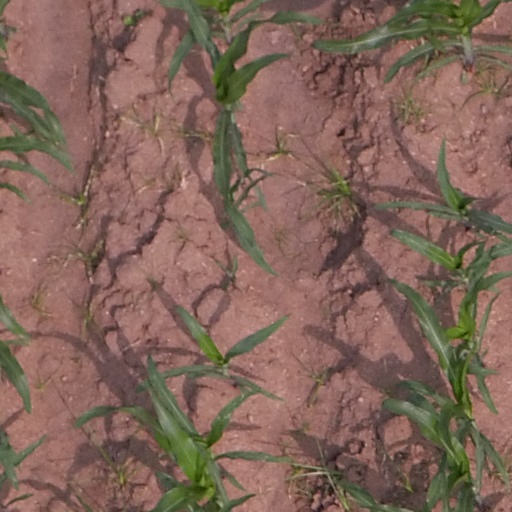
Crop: maize; corn